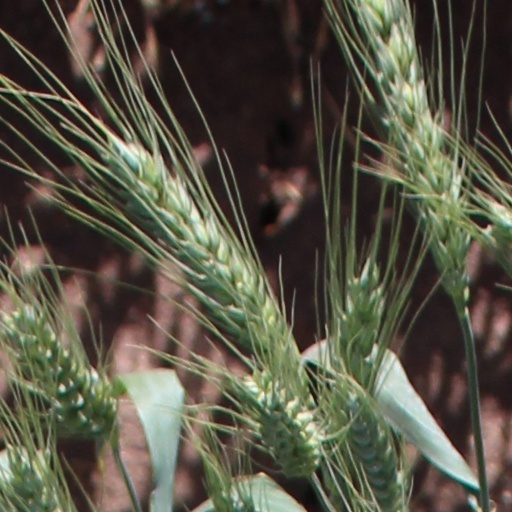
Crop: wheat